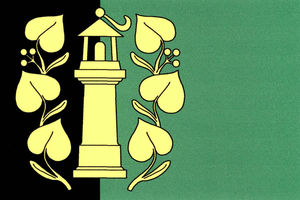
Habartov est une ville du district de Sokolov, dans la région de Karlovy Vary, en République tchèque. Sa population s'élevait à 4 868 habitants en 2018.